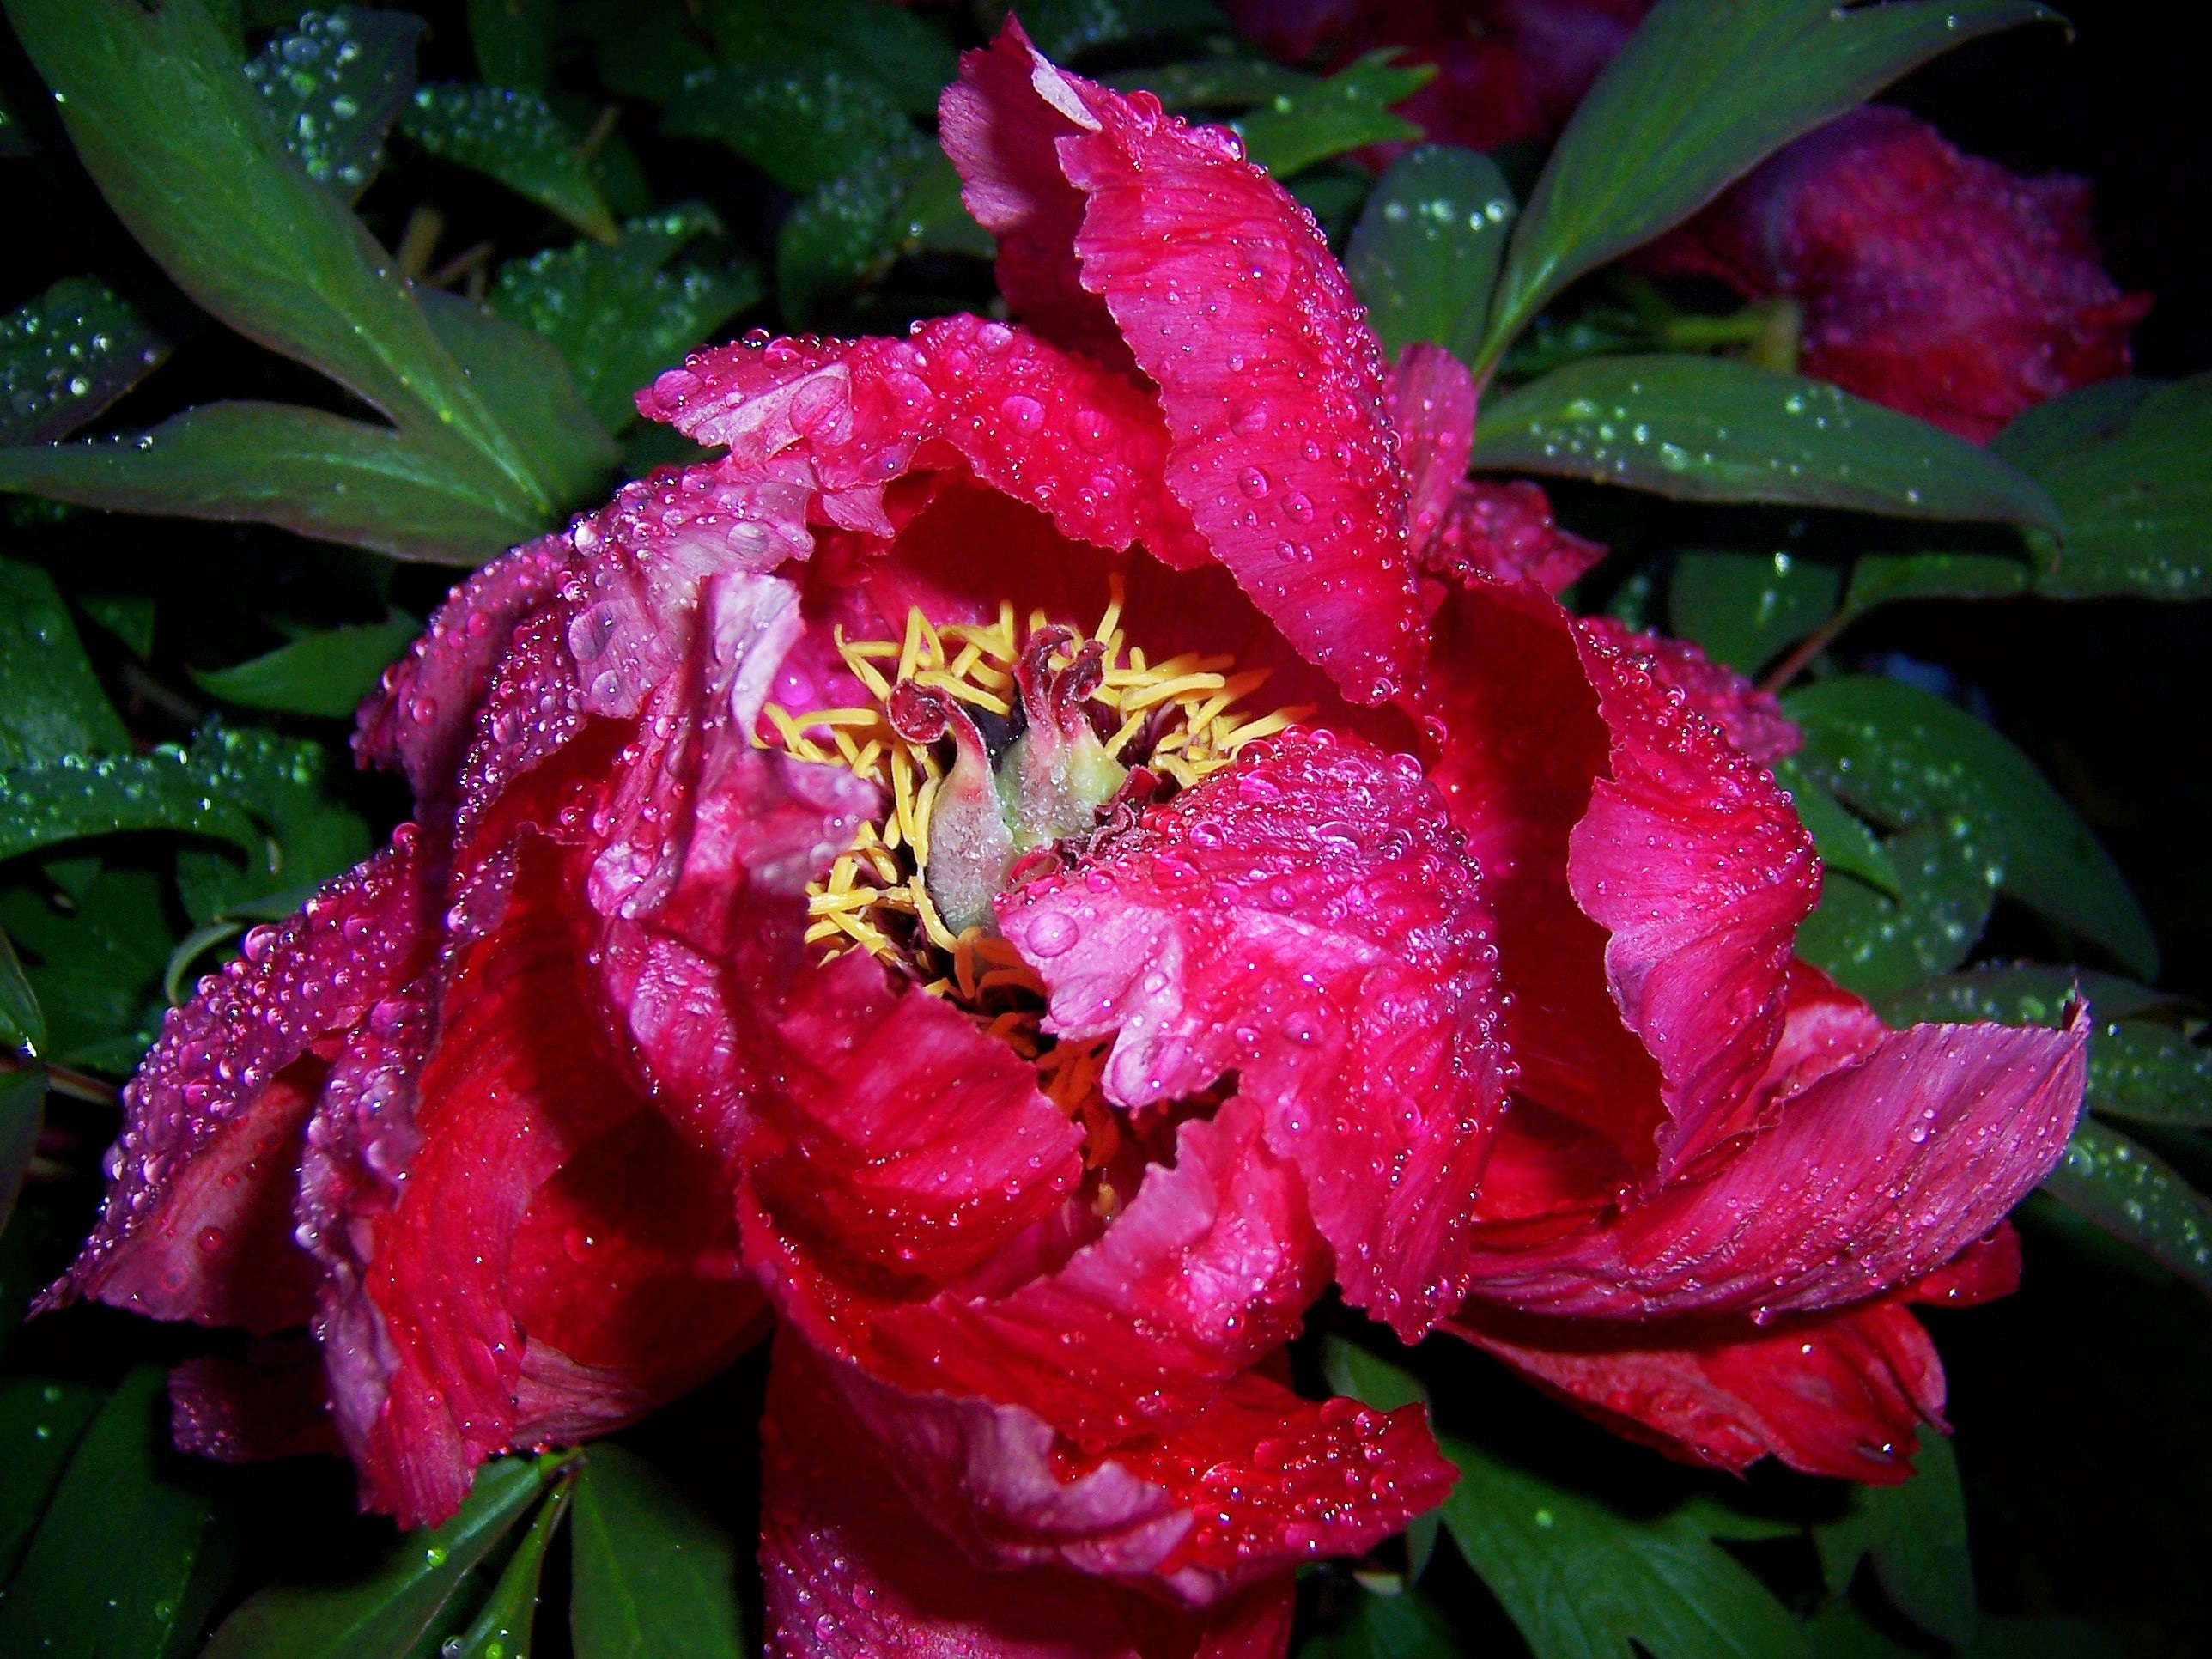
blossom, plant, flower, petal, bloom, raindrop, flora, shrub, rhododendron, peony, dianthus, flowering plant, land plant